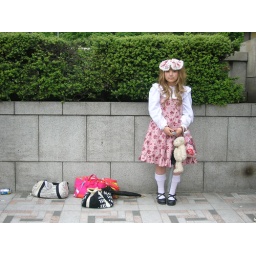
A girl at the Harajuku bridge in Tokyo, gives the impression of a lost ghost from the last century.